Belyayev circle

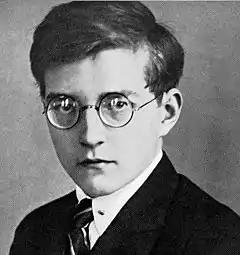
Dmitri Shostakovich, 1925

Bias toward the musical aesthetics practiced by the Belyayev circle would continue at the St. Petersburg Conservatory after Rimsky-Korsakov's retirement in 1906, with his son-in-law Maximilian Steinberg in charge of composition classes at the Conservatory through the 1920s. Dmitri Shostakovich would complain about Steinberg's musical conservatism, typified by such phrases as "the inviolable foundations of the "kuchka"" and the "sacred traditions of Nikolai Andreyevich [Rimsky-Korsakov]". Nor was this traditionalism limited to St. Petersburg. Well into the Soviet era, many other music conservatories remained run by traditionalists such as Ippolitov-Ivanov in Moscow and Reinhold Glière in Kiev. Because of these individuals, Maes writes, "the conservatories retained a direct link with the Belyayev aesthetic".